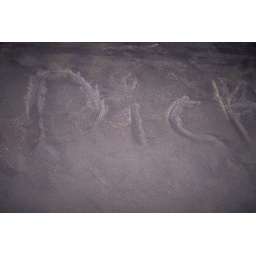
We were 13-year-old boys and wrote dirty words in the sand